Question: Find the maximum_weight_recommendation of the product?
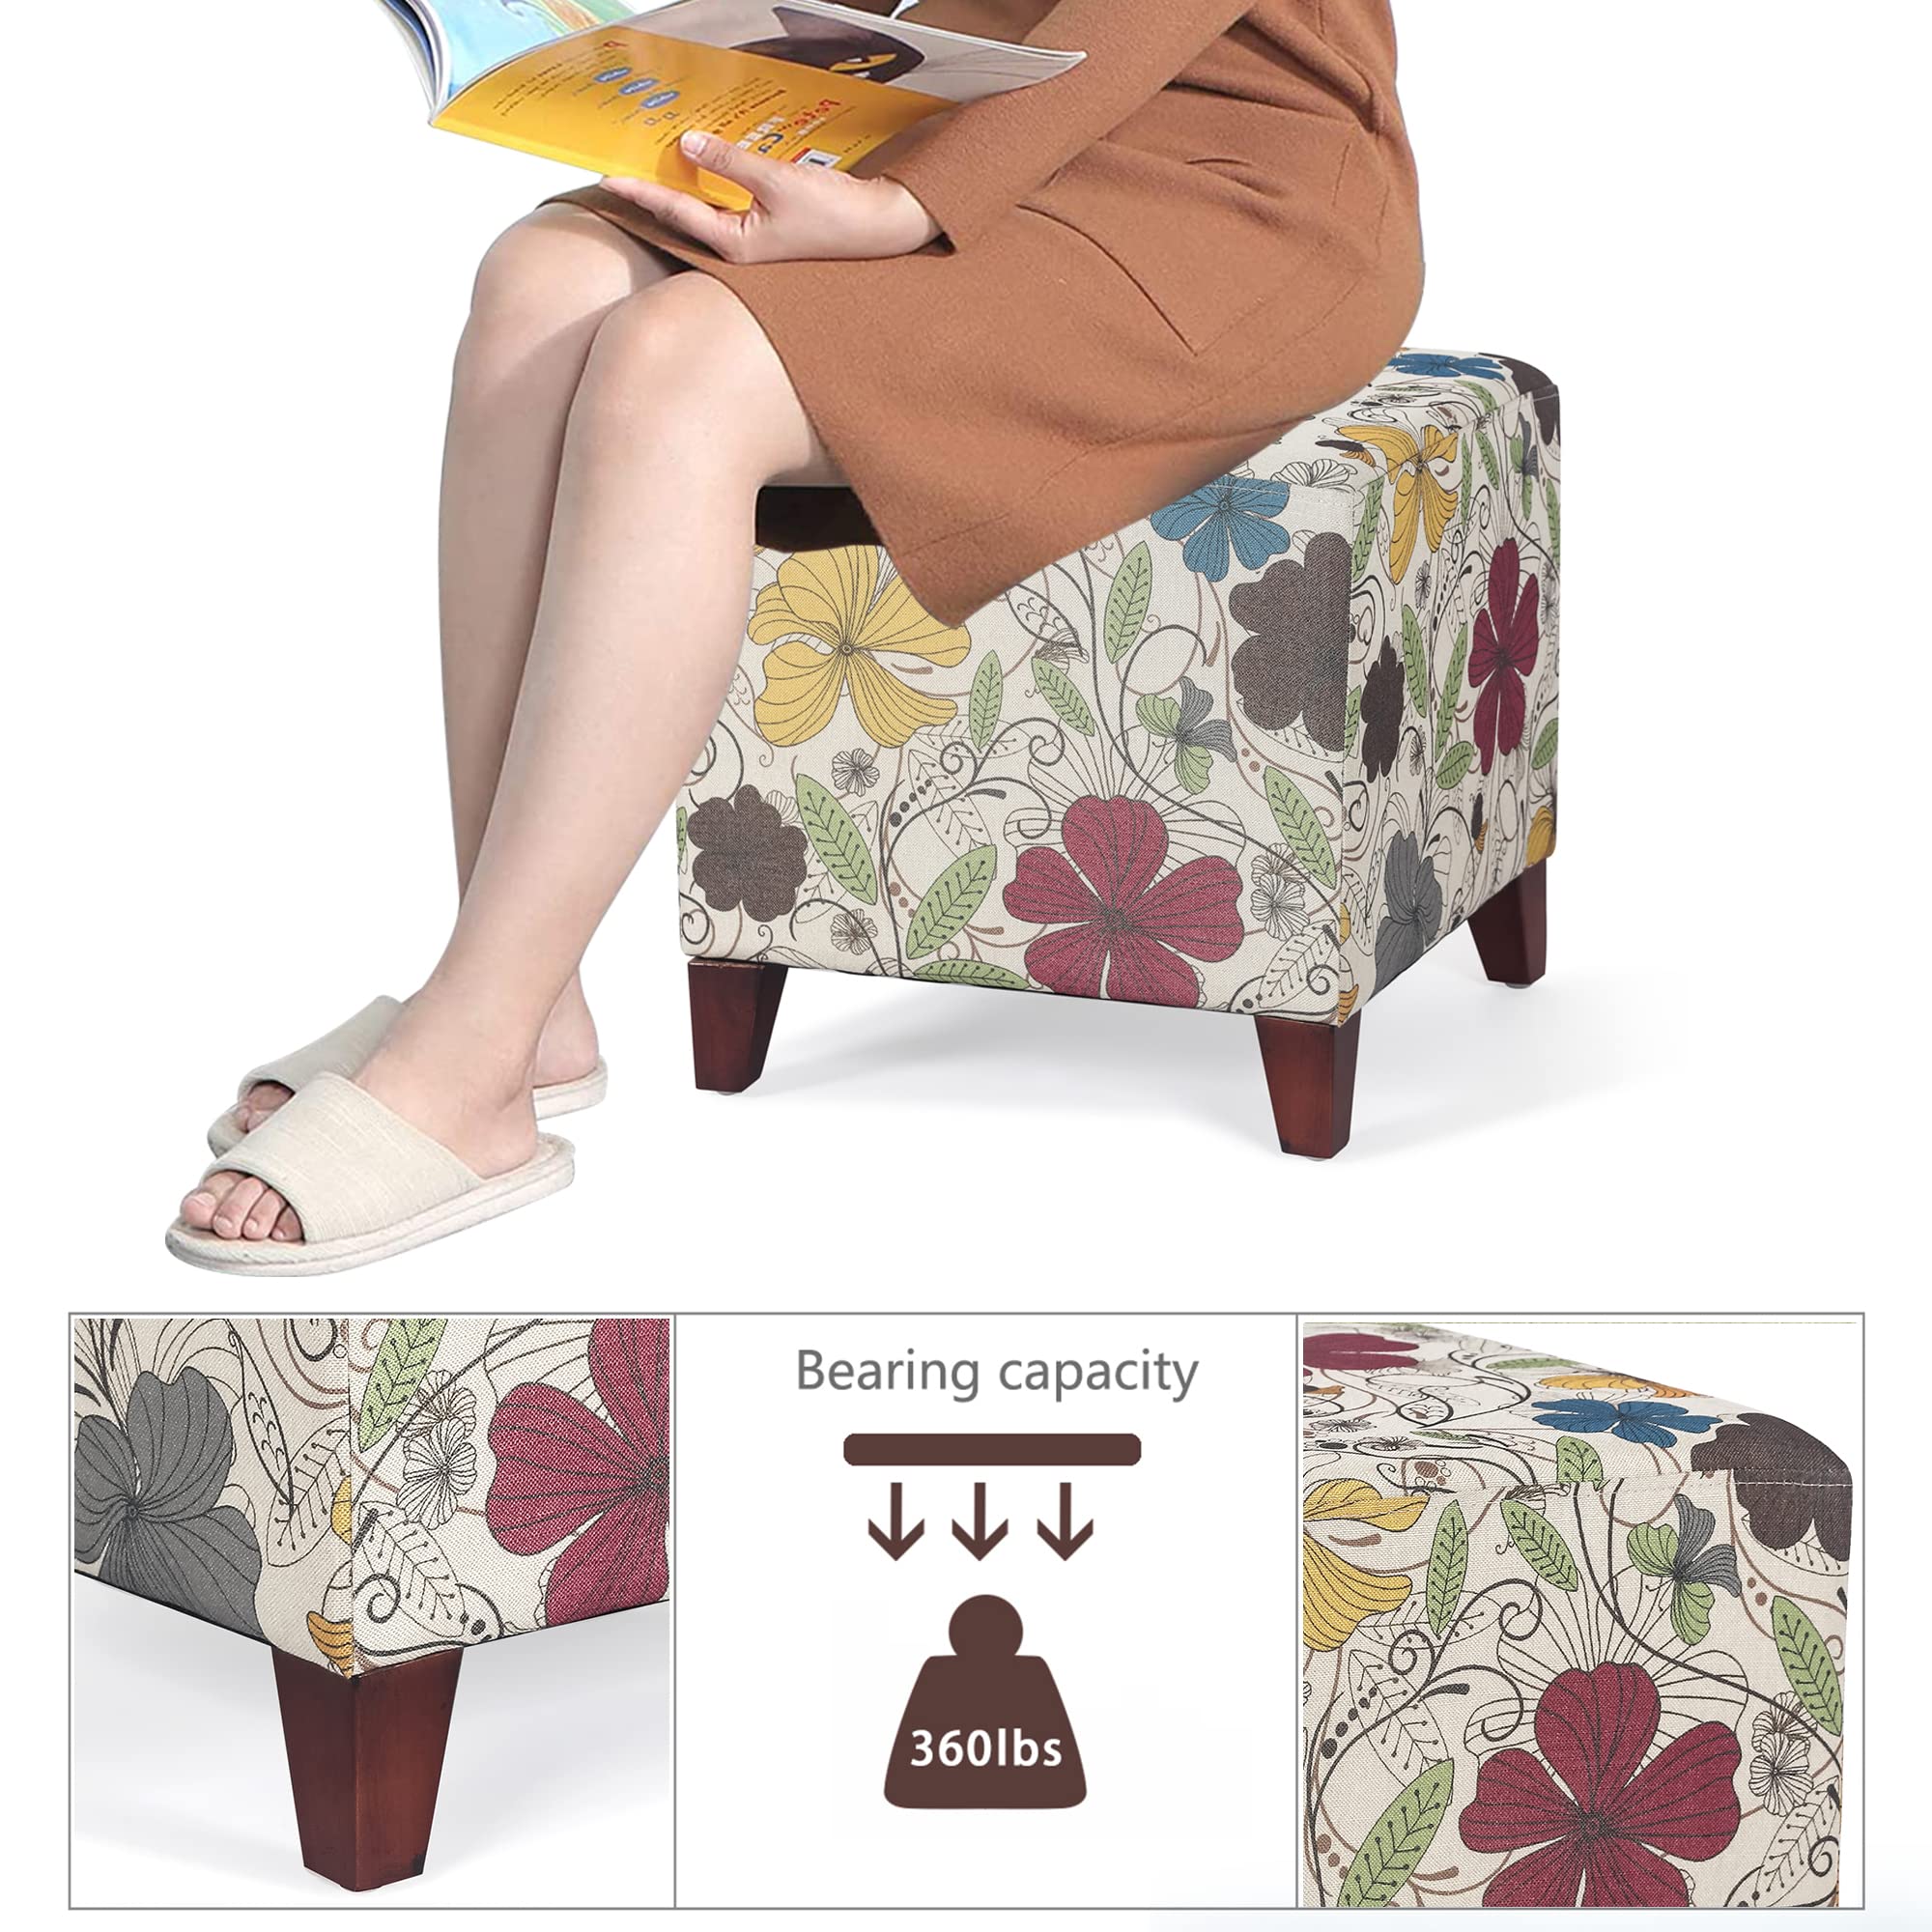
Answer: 360.0 pound